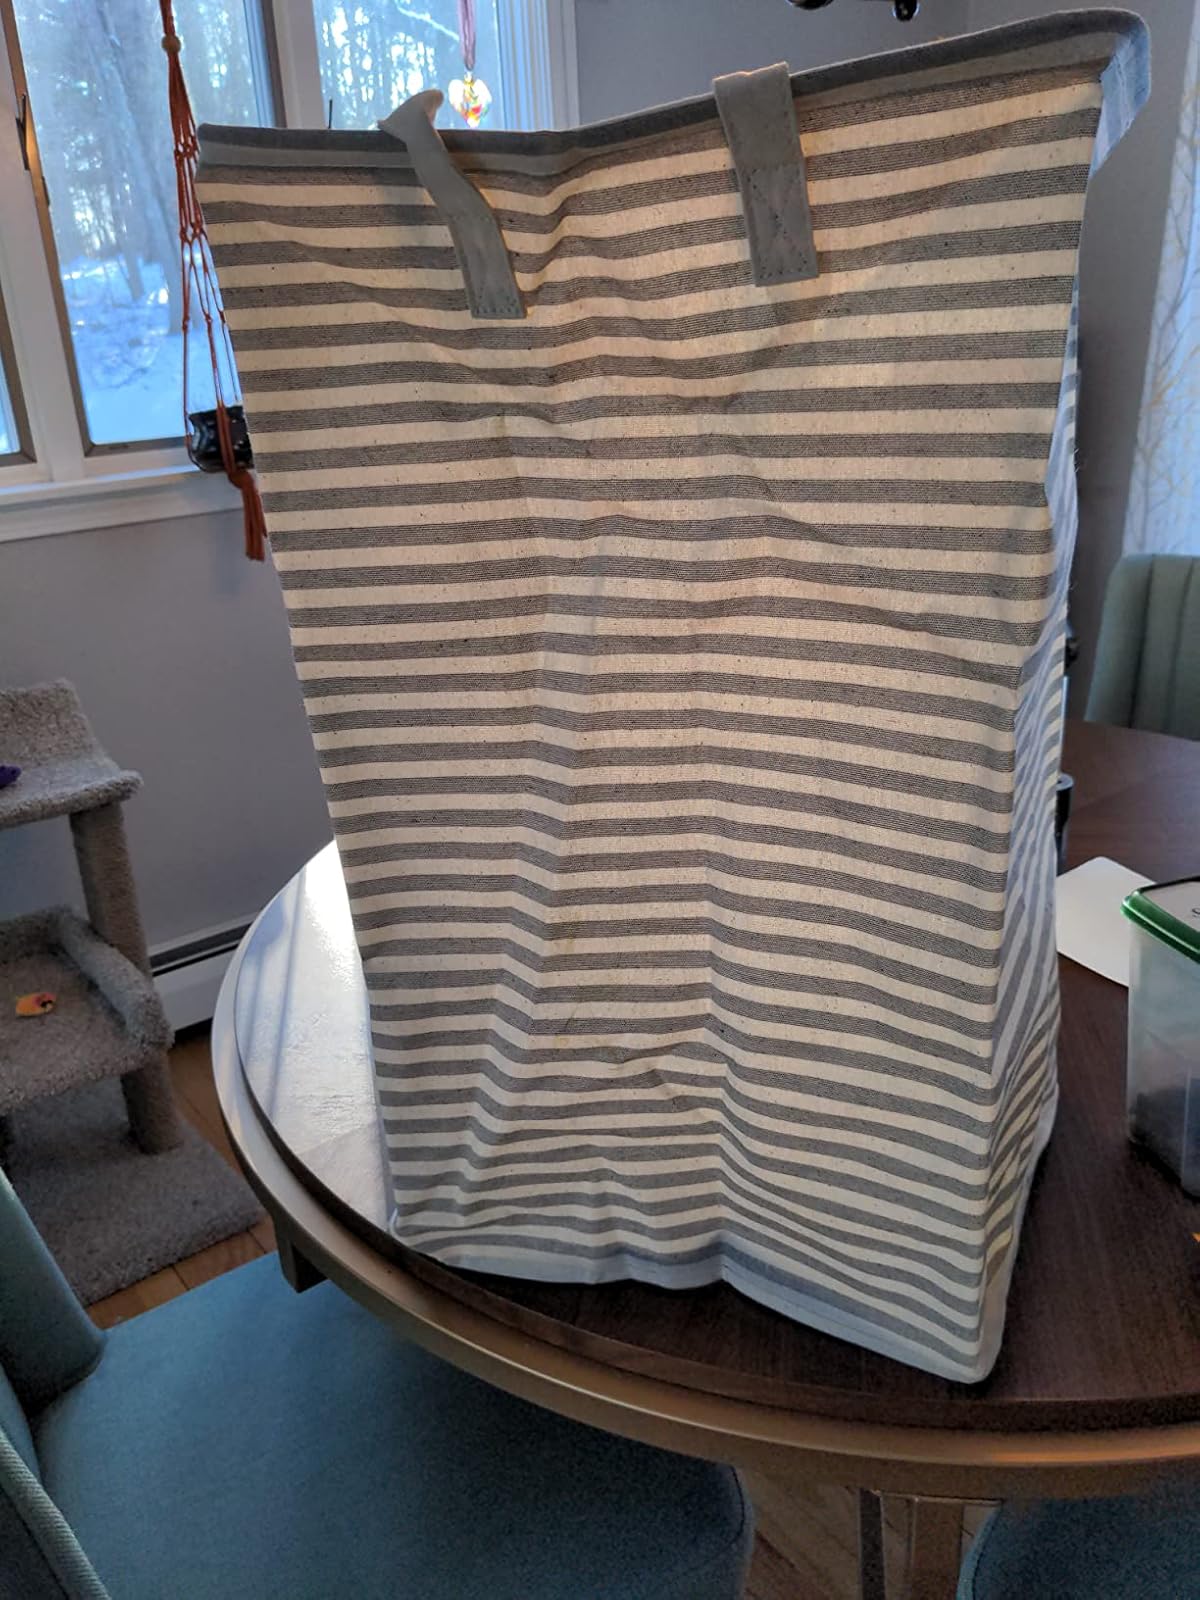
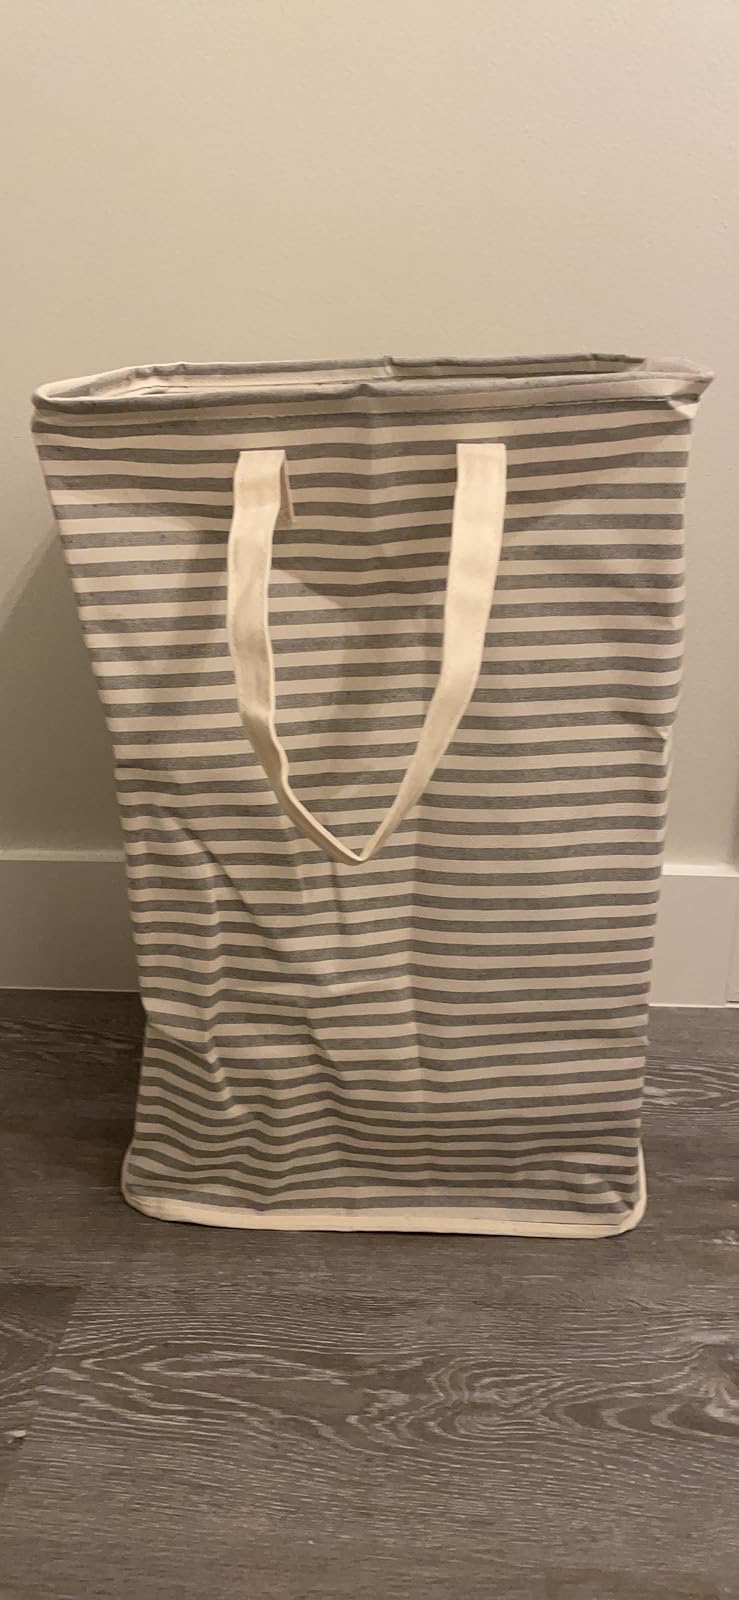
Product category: items_hamper
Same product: yes